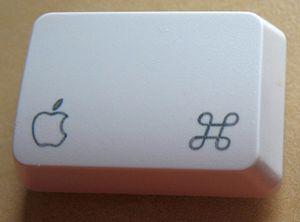
La touche de commande, longtemps appelée « Pomme », est une des touches spéciales d’un clavier d'ordinateur Macintosh. Elle sert de préfixe à d’autres touches, pour construire les raccourcis clavier les plus importants.